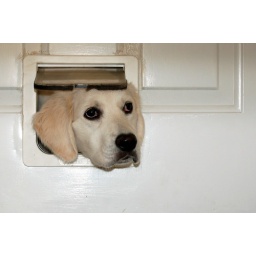
Finally a use for that damn cat door in our house.